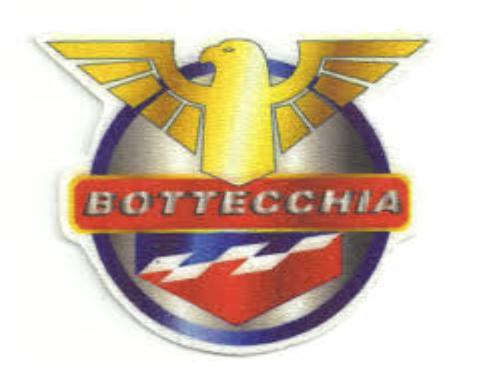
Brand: bottecchia
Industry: Transportation